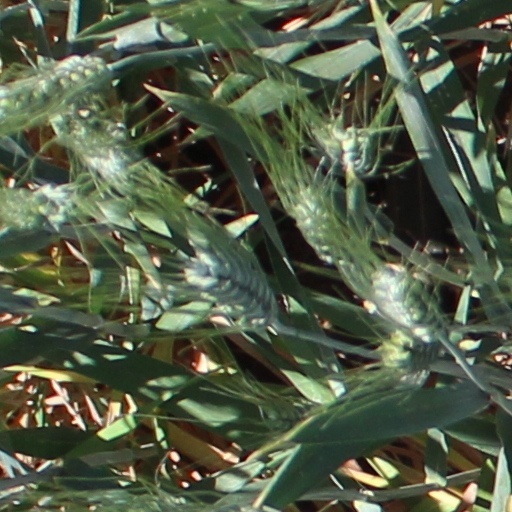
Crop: wheat